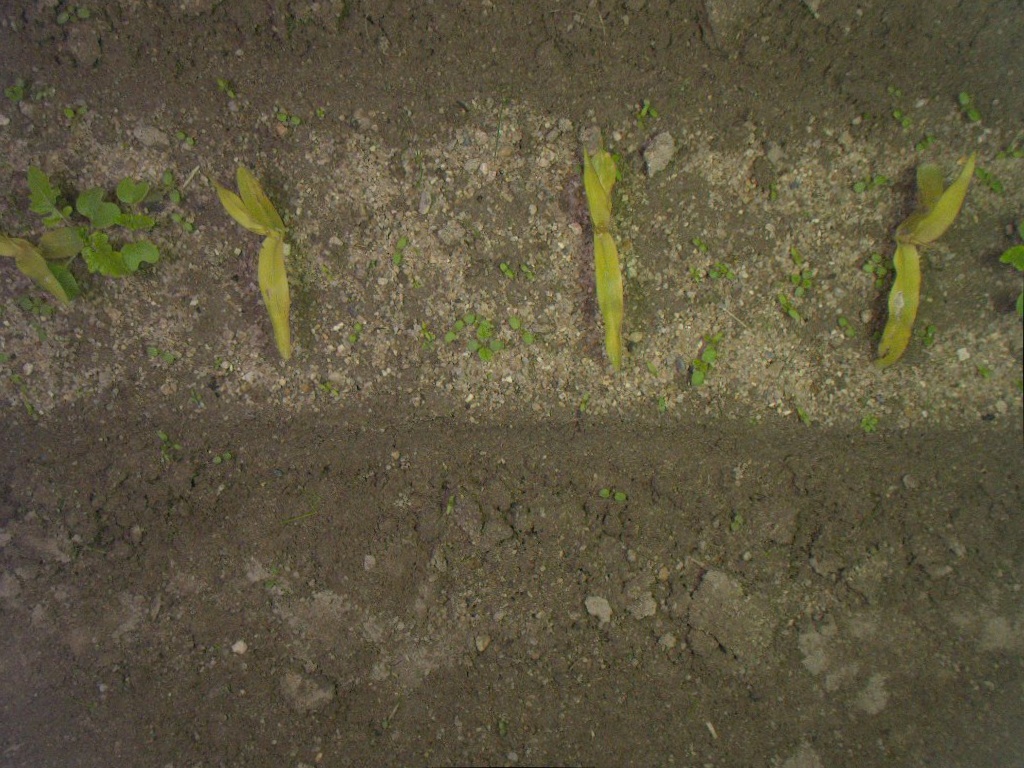
Crop: maize
Objects: stem_maize, stem_maize, stem_maize, stem_maize, maize, maize, maize, maize